Lucius Postumius Megellus (consul 305 BC)

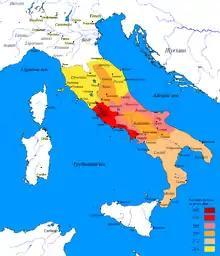

Lucius Postumius Megellus ( 345 BC – 260 BC) was a politician and general during the middle years of the Roman Republic. Reportedly an arrogant and overbearing man, he was elected consul in 305 BC. The Second Samnite War was ongoing, and as consul he led troops against the Samnites. He defeated them at the Battle of Bovianum and took the town of Bovianum, which caused the Samnites to sue for peace, ending the war. Megellus was awarded a triumph.